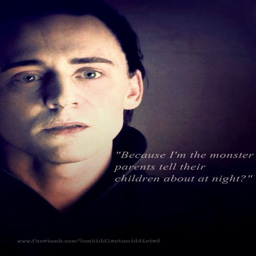
comic book character * to comic book character * why ?